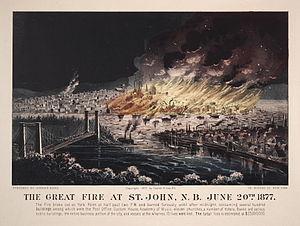
Cette page concerne des événements d'actualité qui se sont produits durant l'année 1877 dans la province canadienne du Nouveau-Brunswick.